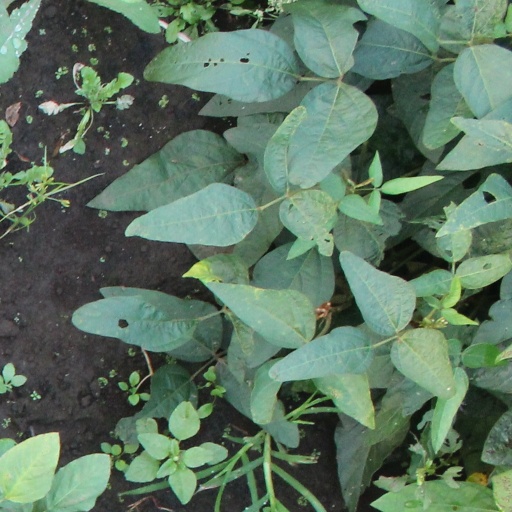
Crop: soybean